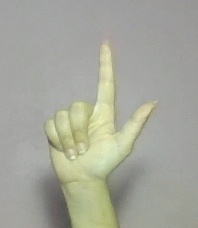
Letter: laam